Provisional Government of Ireland (1922)

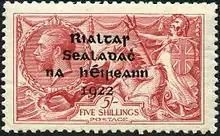
Postage stamps of the government consisted of overprinted British stamps. The text in traditional Irish orthography reads "Rialtas Sealadach na hÉireann 1922" and translates as "Provisional Government of Ireland 1922"

The government is generally referred to simply as "the Provisional Government". It is sometimes referred to as "the Provisional Government of Ireland", or "the Provisional Government of the Irish Free State". In article 17 of the Treaty, under which it was set up, it was referred to merely as "a provisional Government", although Article 15, dealing with discussions between North and South, referred to "the provisional Government of Southern Ireland hereinafter constituted". The Irish Free State (Agreement) Act 1922, which implemented the Treaty in British law, referred to it only as "the Provisional Government established under that Article [Article 17]". Similarly, the Mansion House meeting at which the government was constituted resolved that "a Provisional Government be and is hereby constituted". The "Irish Times" story on the meeting referred to it as "the Irish Free State Provisional Government", while its editorial of the same date referred to it as "the Provisional Government of Ireland". A committee set up to deal with Irish affairs, headed by Winston Churchill, was called the "Provisional Government of Ireland Committee".